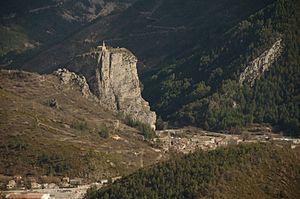
Castellane de loin, vu sur le roc
La liste des sites classés des Alpes-de-Haute-Provence présente les sites naturels classés du département des Alpes-de-Haute-Provence.